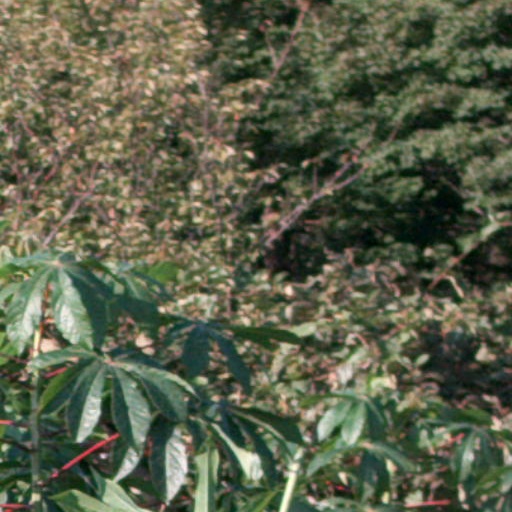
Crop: cassava